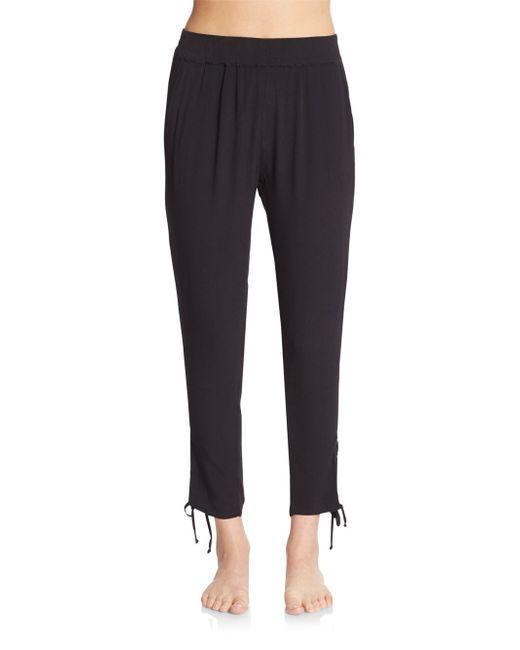
schwarze Trainingshose für Damen aus Baumwollmischung mit stilvollem Unterteil